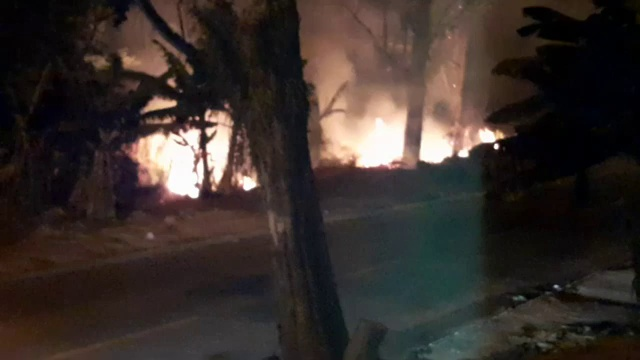
Fire: yes
Smoke: yes